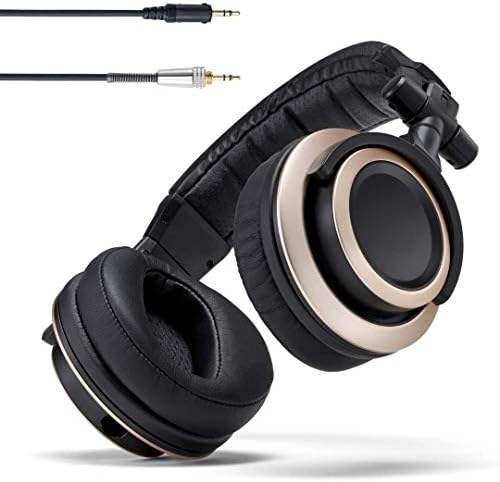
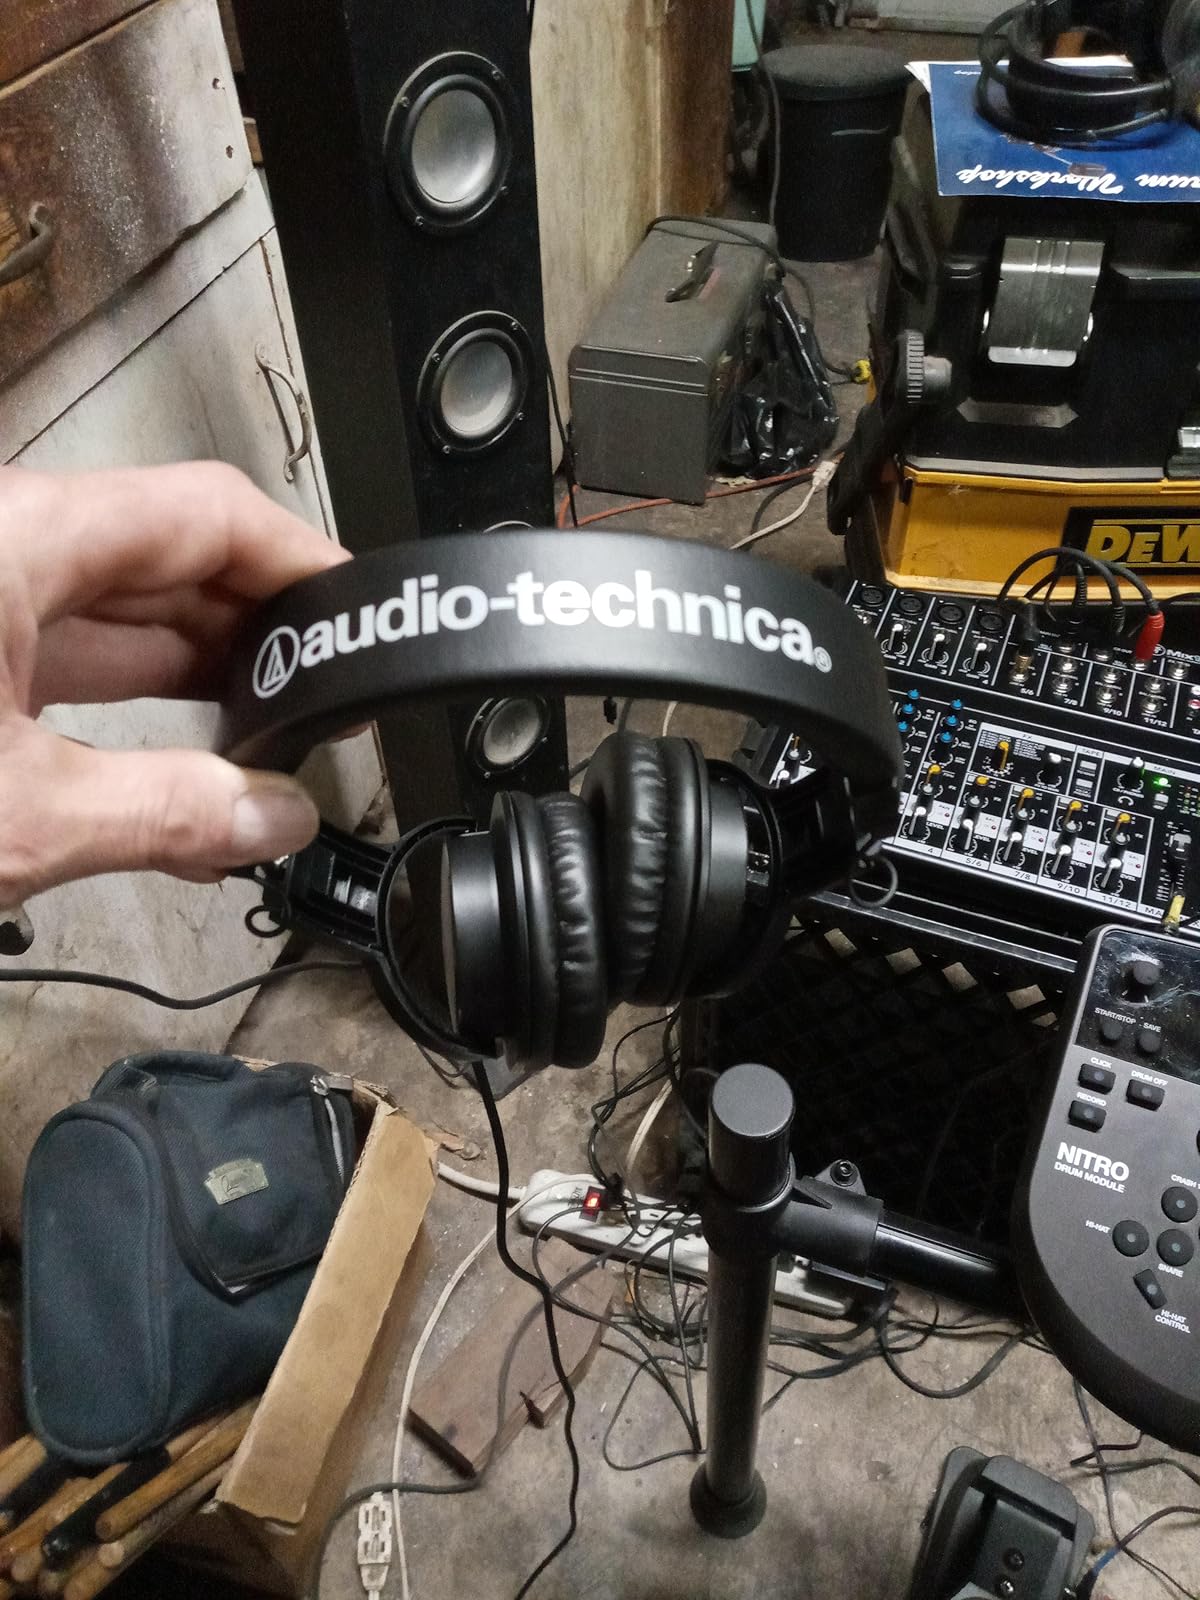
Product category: headphones
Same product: no